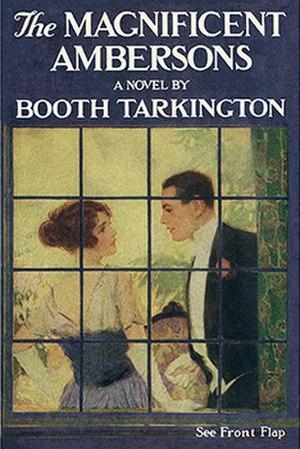
La Splendeur des Amberson est un roman de Booth Tarkington paru en 1918 qui valut à son auteur le prix Pulitzer du Roman en 1919. Il est le second opus de la trilogie Growth et a été adapté par Orson Welles en 1942.